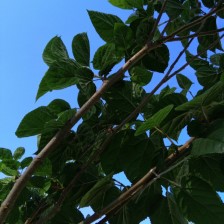
Variety: BlackAustralia